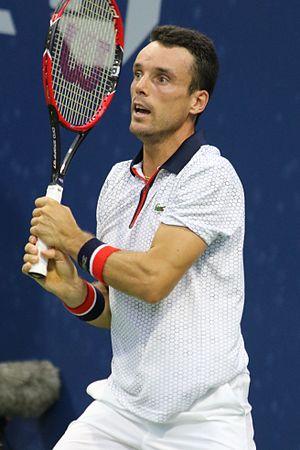
Roberto Bautista Agut, né le 14 avril 1988 à Castellón de la Plana, est un joueur de tennis espagnol, professionnel depuis 2006.